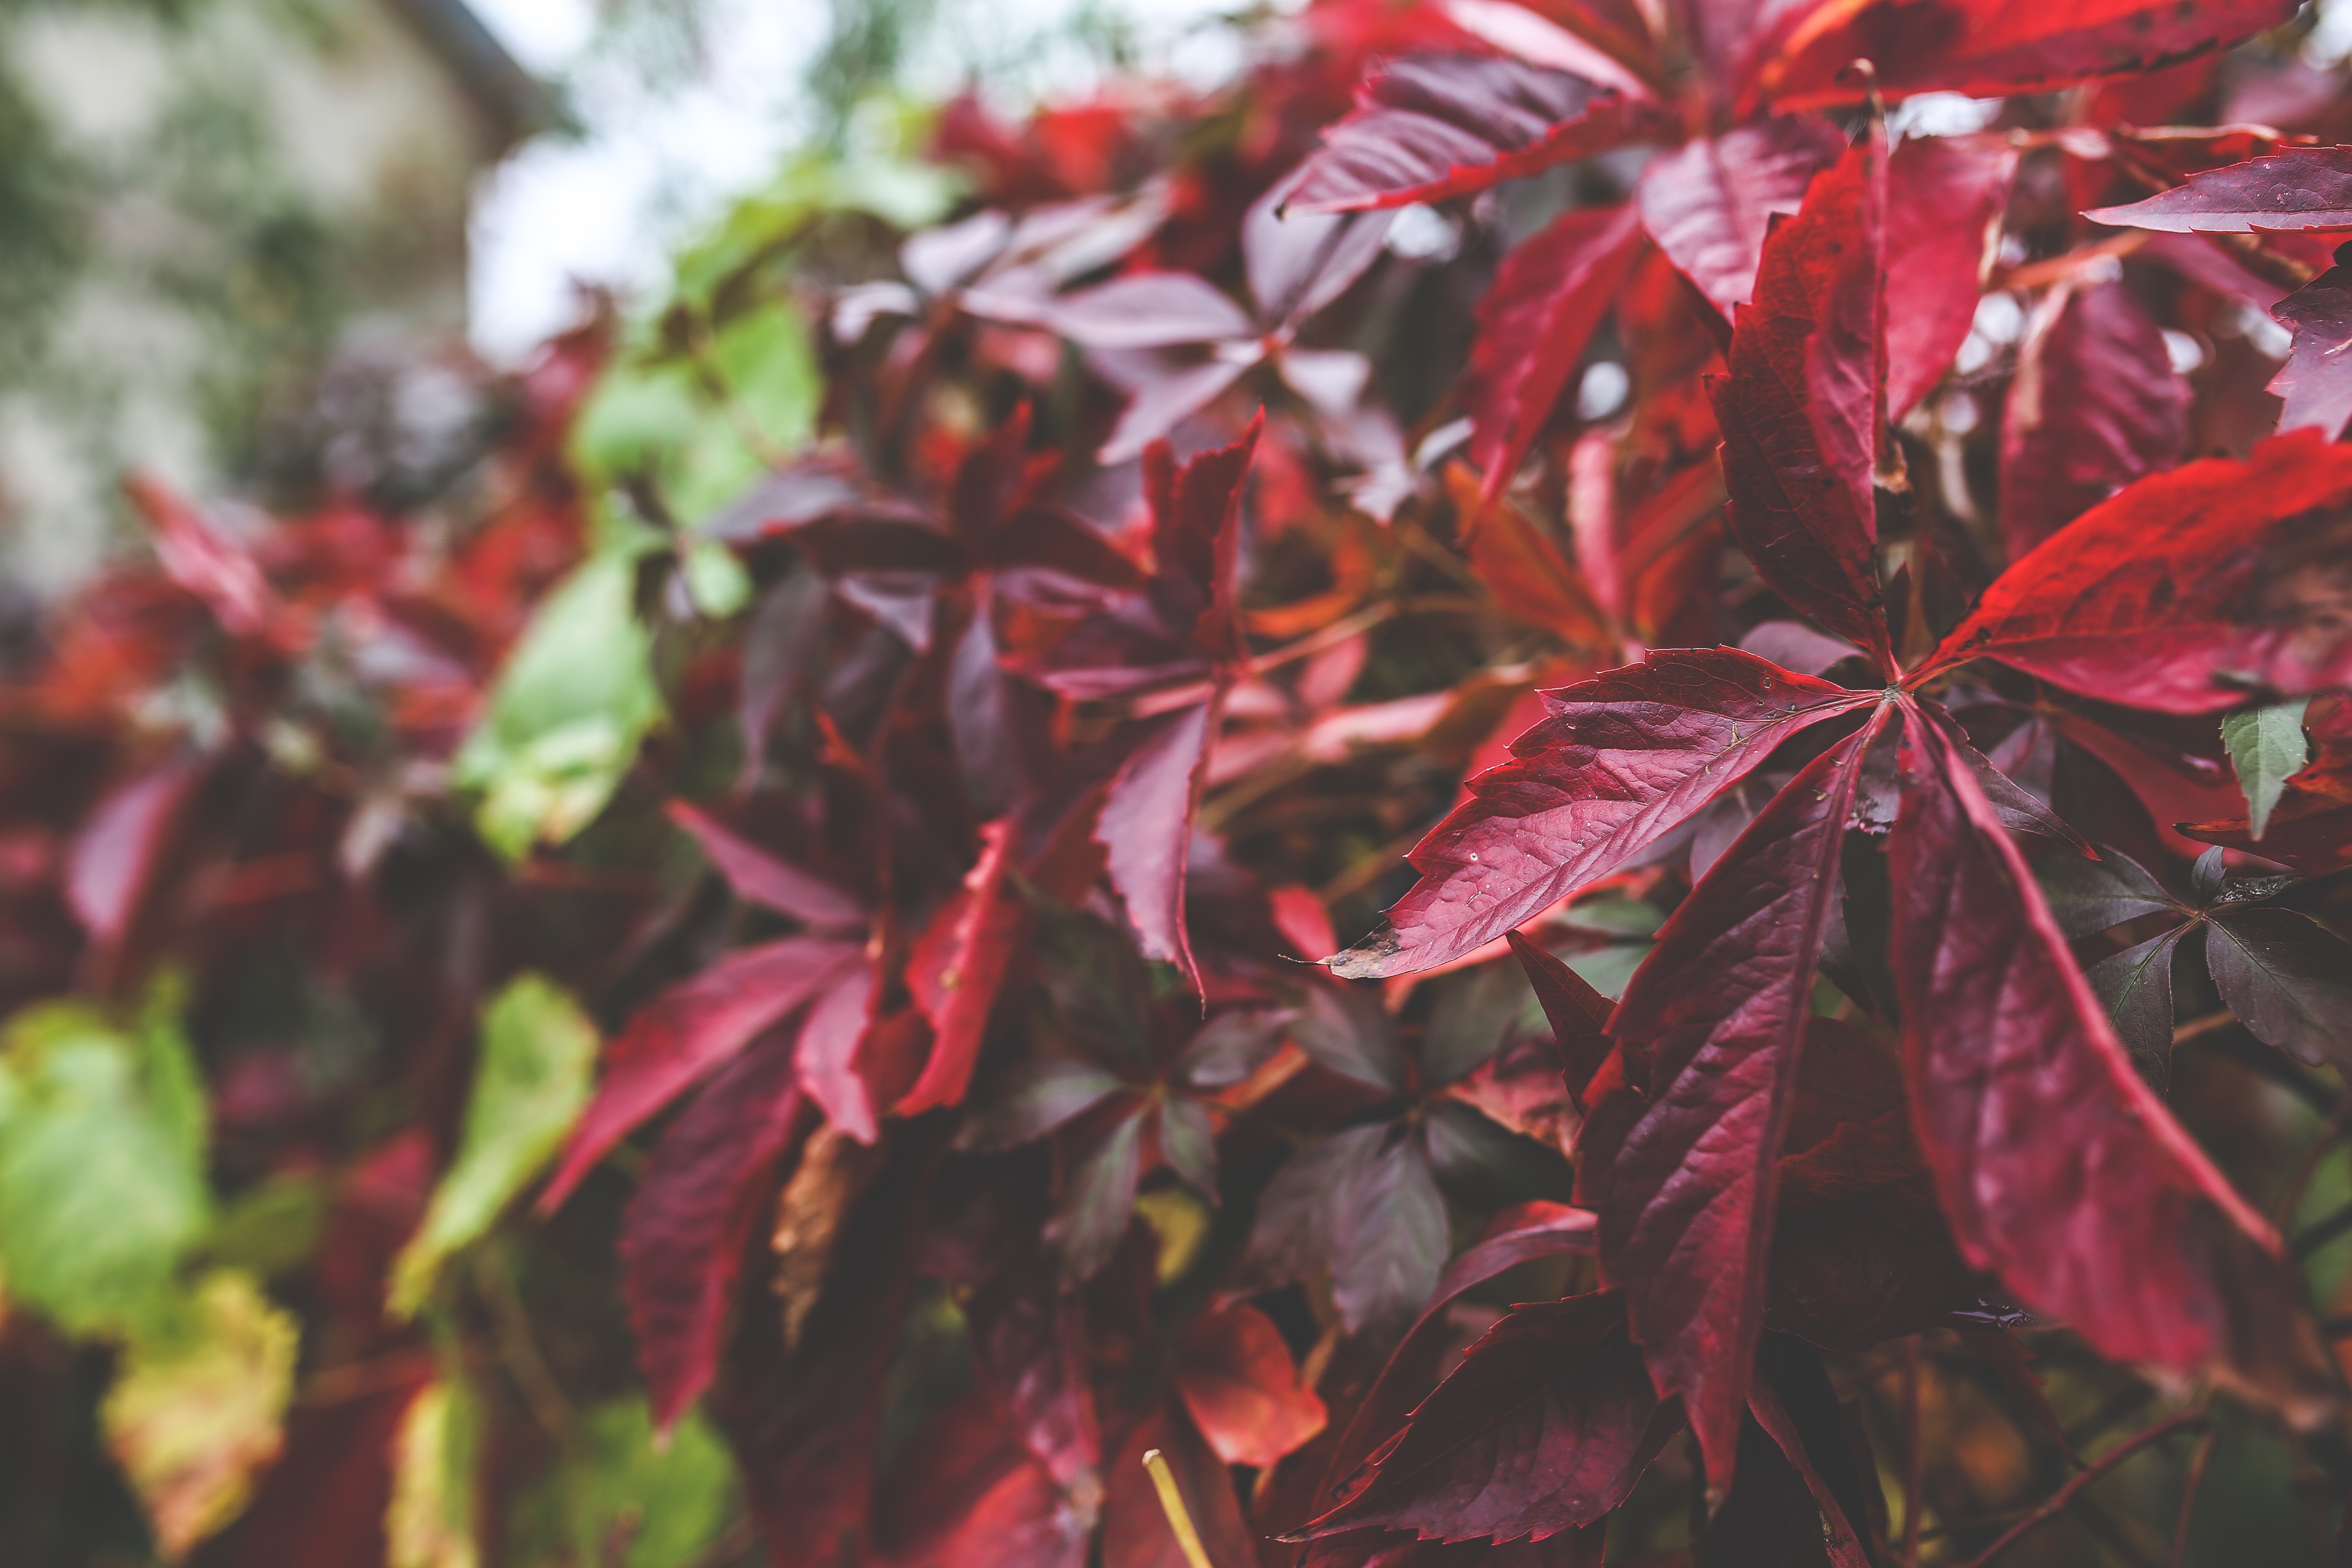
tree, branch, plant, leaf, fall, flower, red, autumn, botany, flora, season, maple tree, maple leaf, leaves, shrub, big, flowering plant, woody plant, land plant